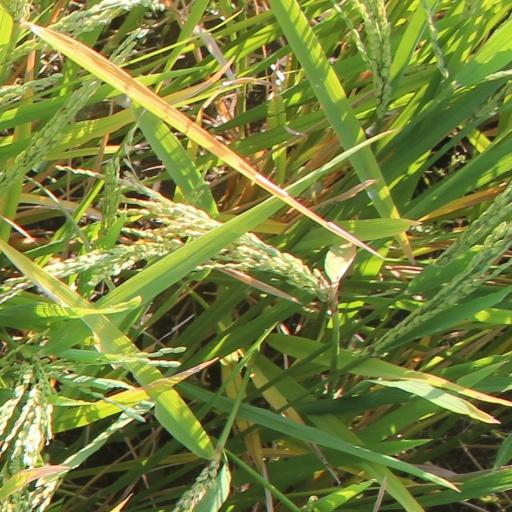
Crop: rice